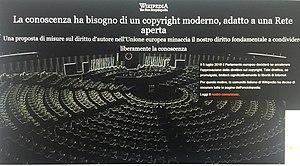
Wikipédia en italien est l'édition de Wikipédia en langue italienne. Cette édition fut commencée en janvier 2002 et possédait près de 520 000 articles en novembre 2008. Cette édition a été créée le 11 mai 2001 et édité pour la première fois le 11 juin 2001. Le 22 janvier 2013, l'édition atteint 1 000 000 d'articles